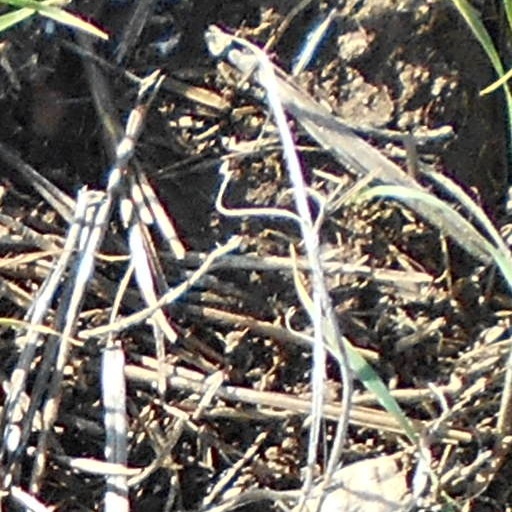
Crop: wheat